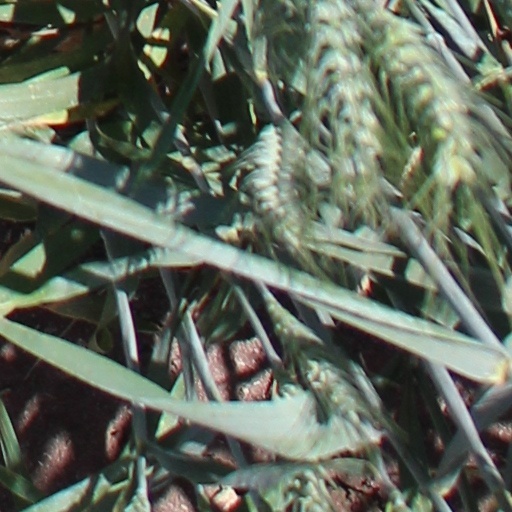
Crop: wheat